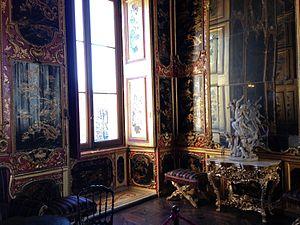
Cabinet chinois du Palais royal du Turin conçu par Filippo Juvarra
Le Palais royal de Turin, est un édifice historique italien de la ville de Turin dans le Piémont. Il fait partie de l'ensemble des résidences de la famille royale de Savoie, classées au patrimoine mondial depuis 1997.